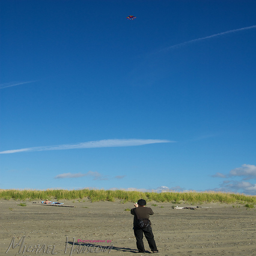
A man standing in a field flying a lone kite.
A man standing in an open field flying a kite.
A man is standing in a field under a blue sky.
Man flying a kite in a nearly cloudless sky.
A man in green shirt in dirt area flying a kite.